Lawrence C. Whittet

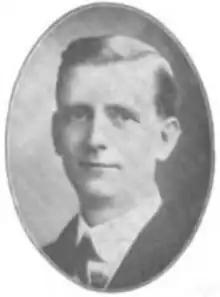

Born in the town of Albion, Dane County, Wisconsin, Whittet moved from a farm in Jefferson County, Wisconsin with his parents to Edgerton, Wisconsin. Whittet graduated from Edgerton High School and went to University of Wisconsin. Whittet and his brother owned the family business, a lumber yard and fuel business. Whittet served on the Rock County, Wisconsin Board of Education and on the board of education. He was postmaster in Edgerton. Whittet also served on the Edgerton Library Board. He was a Republican. In 1909 and from 1915 to 1919, Whittet served in the Wisconsin State Assembly and was speaker of the Assembly in 1917. Whittet then served as executive secretary for Wisconsin Governor Emanuel L. Philipp. Governor Albert Schmedeman appointed Whittet Wisconsin state director of the National Recovery Administration. Governor Philip La Follette appointed Whittet in charge of the state inspection and enforcement bureau. He was the supervisor of the oil inspection bureau under Governors Julius Heil and Walter Goodland. He was also executive director of the Association of Commerce in Milwaukee, Wisconsin. Whittet retired in 1949. Whittet died from pneumonia at his home in Edgerton, Wisconsin.